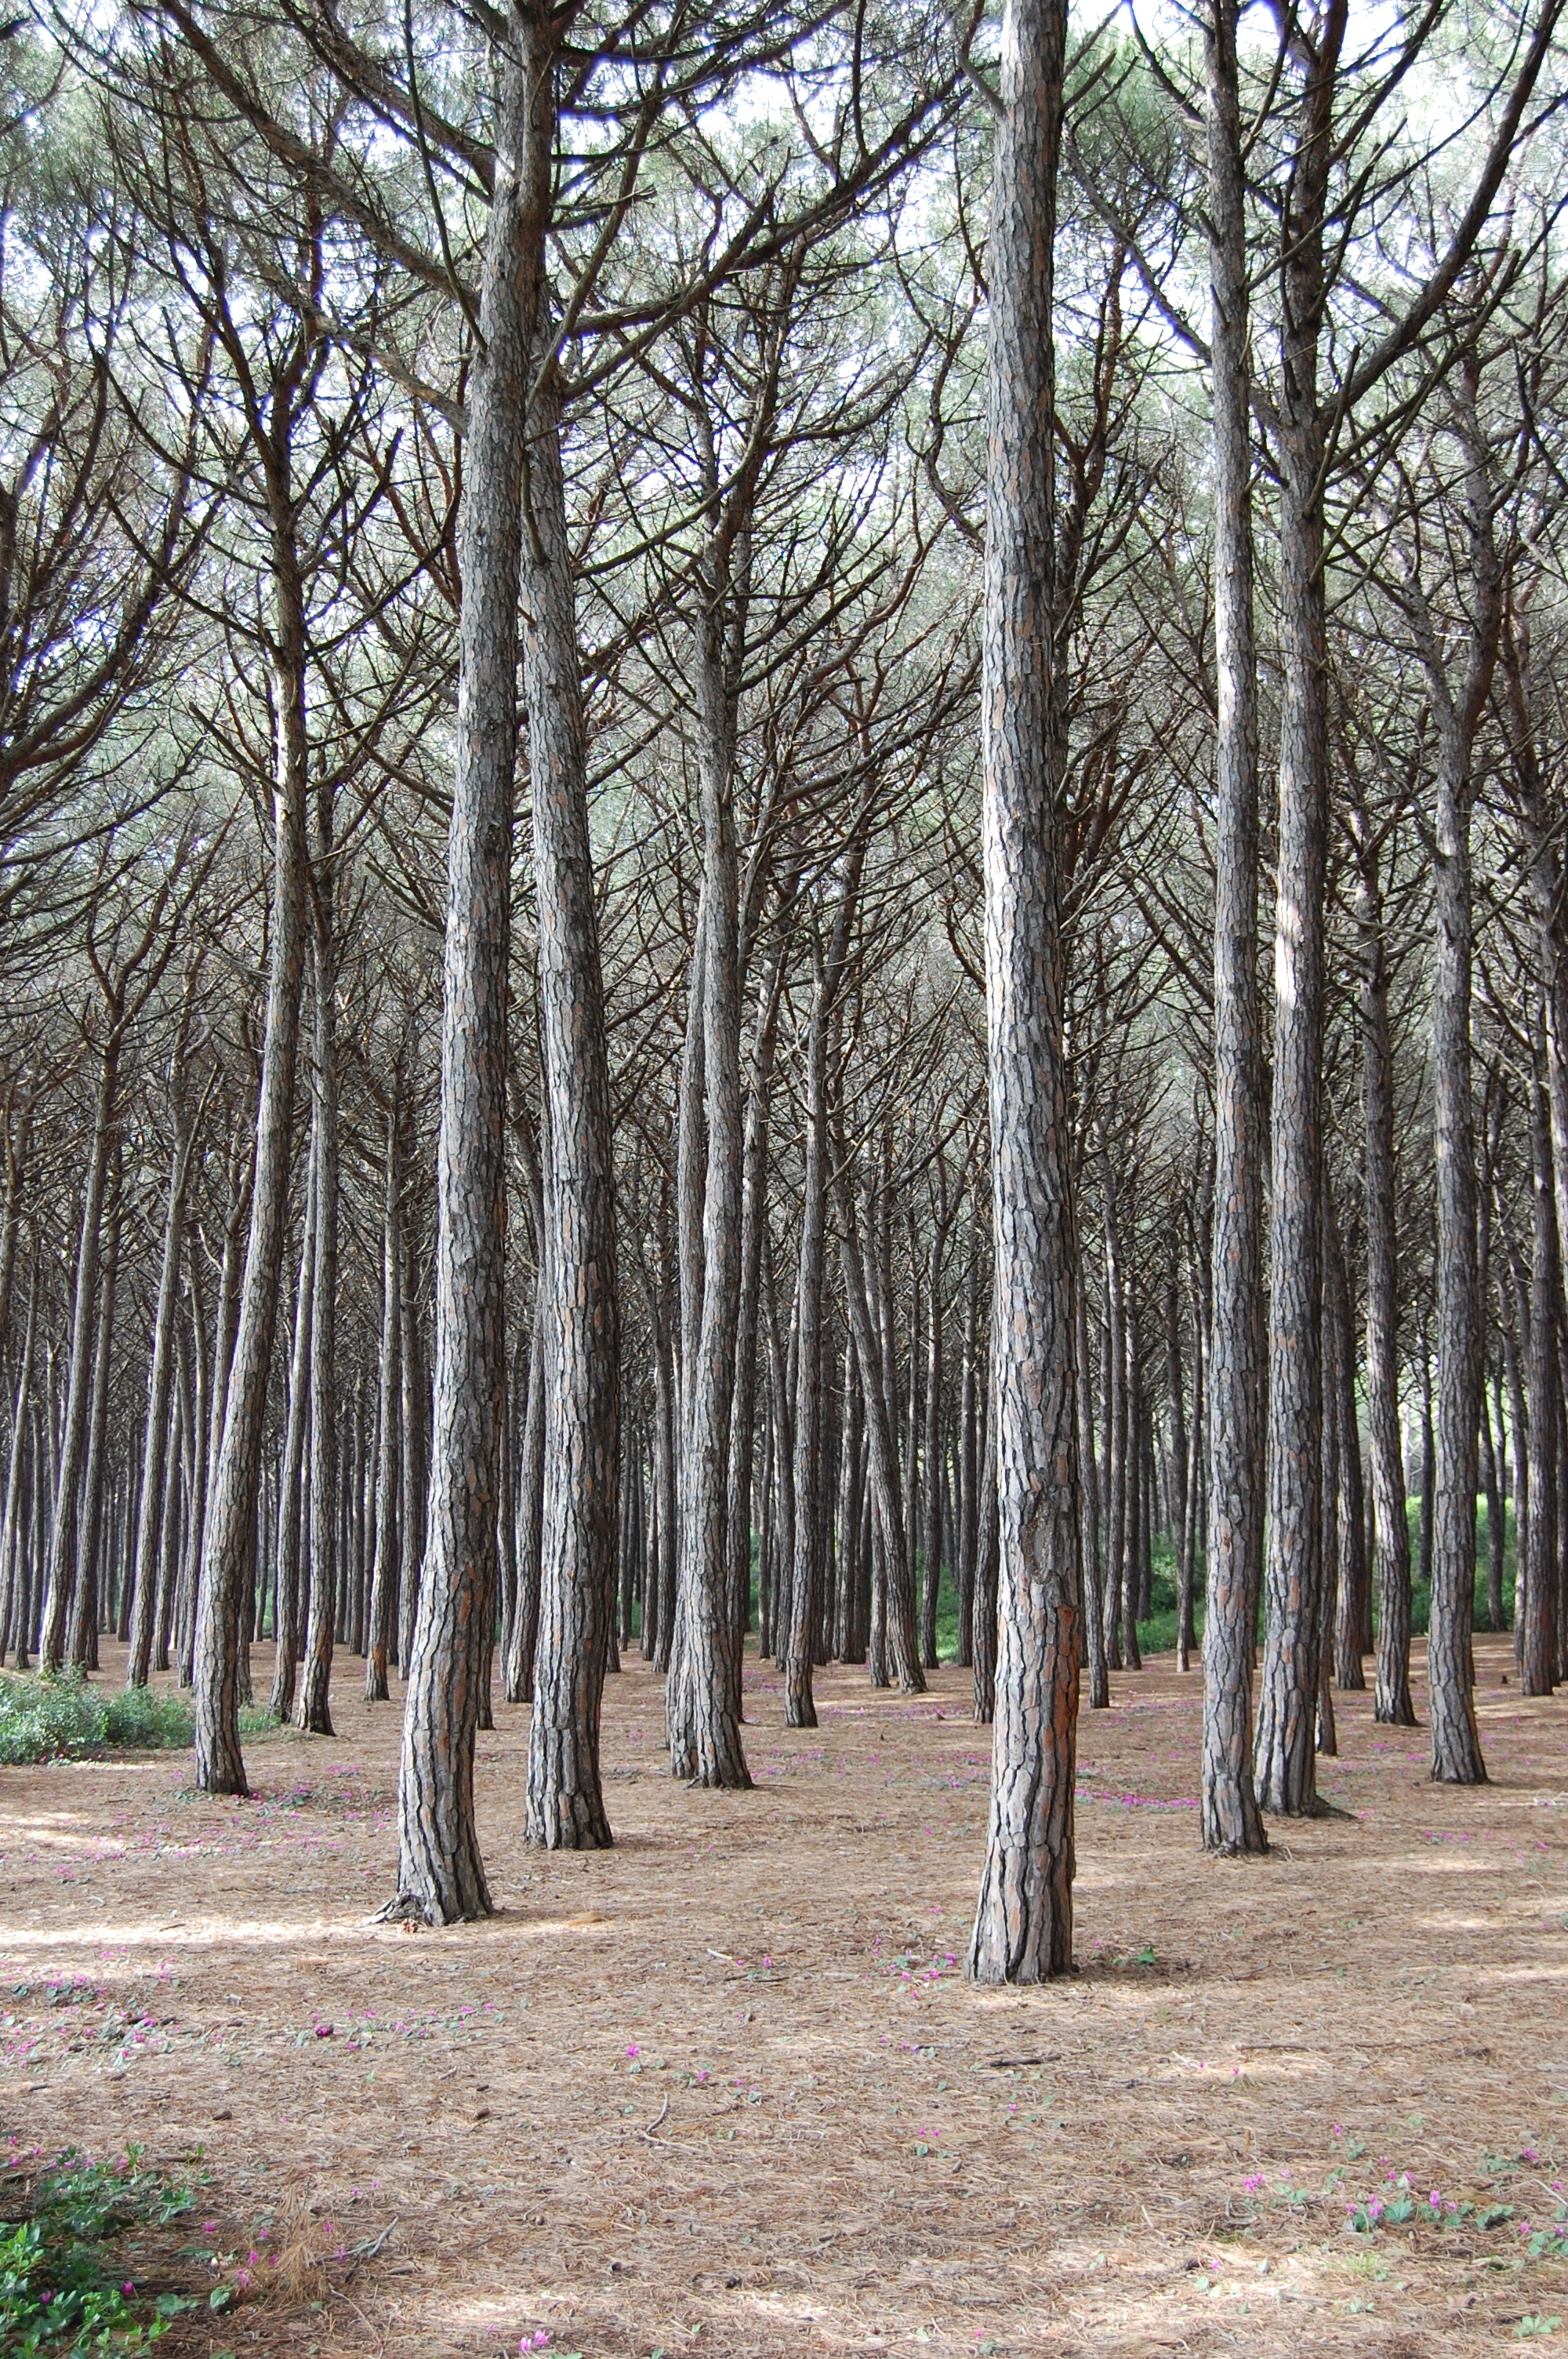
tree, nature, forest, branch, plant, trunk, park, botany, trees, spruce, deciduous, grove, woodland, habitat, ecosystem, flowering plant, biome, natural environment, woody plant, temperate coniferous forest, land plant